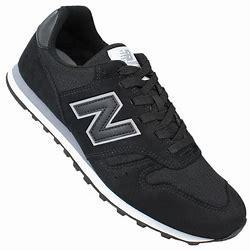
Brand: New
Model: Balance 373